Rideau Trail

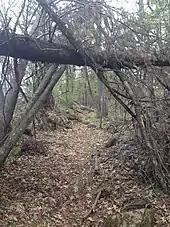
Rideau Trail in Gould Lake Conservation Area with southbound trail marker visible.

The Rideau Trail begins at Confederation Park in front of City Hall in Kingston. In Ottawa the trail ends at the foot of the Rideau Canal Ottawa Locks on the Ottawa River, within sight of Parliament Hill. The main trail is marked with orange triangular markers from Kingston to Ottawa. In the opposite direction the orange triangles have a yellow tip. Side trails sport blue triangles. The trail is maintained by the Rideau Trail Association (RTA), a non-profit organization which organizes both regular hikes along the trail (and other nearby trails) and work parties for maintenance. The association's registered trademark is an isosceles triangle. RTA membership is open to the public for an annual fee. RTA members organize regular group hikes on the Rideau Trail and in nearby trail systems.